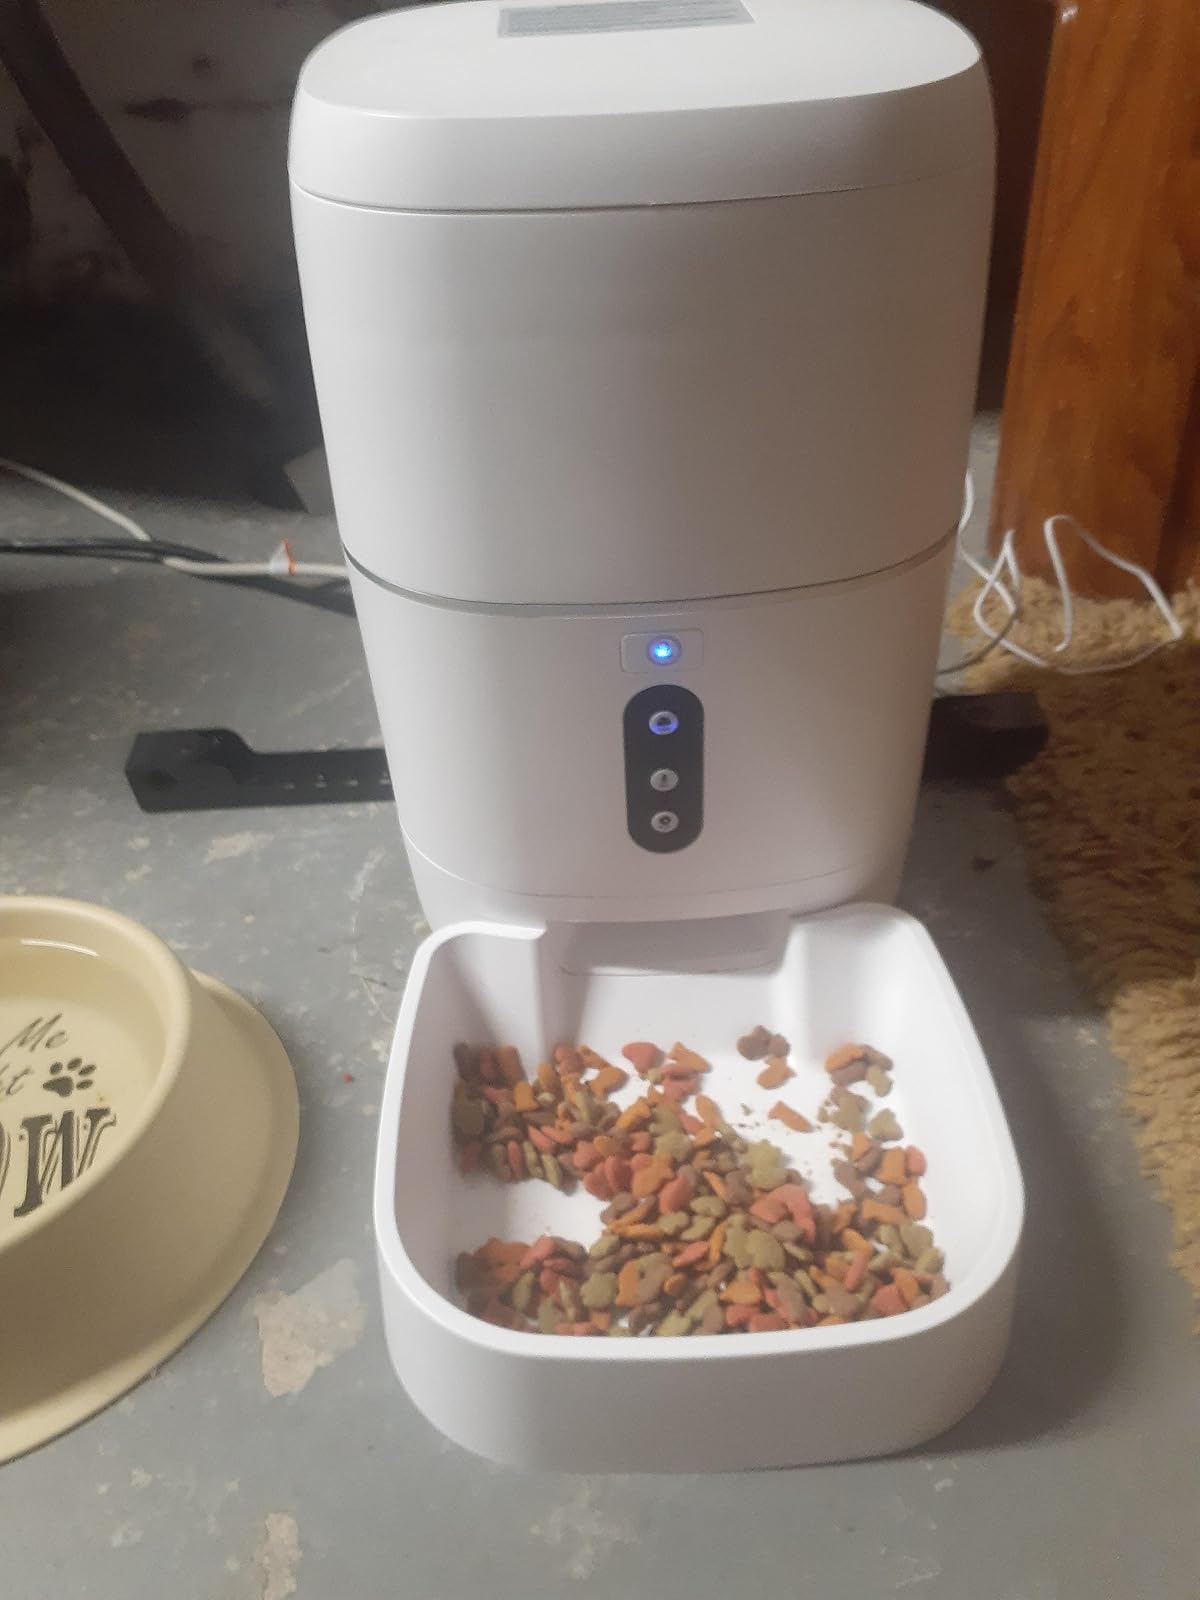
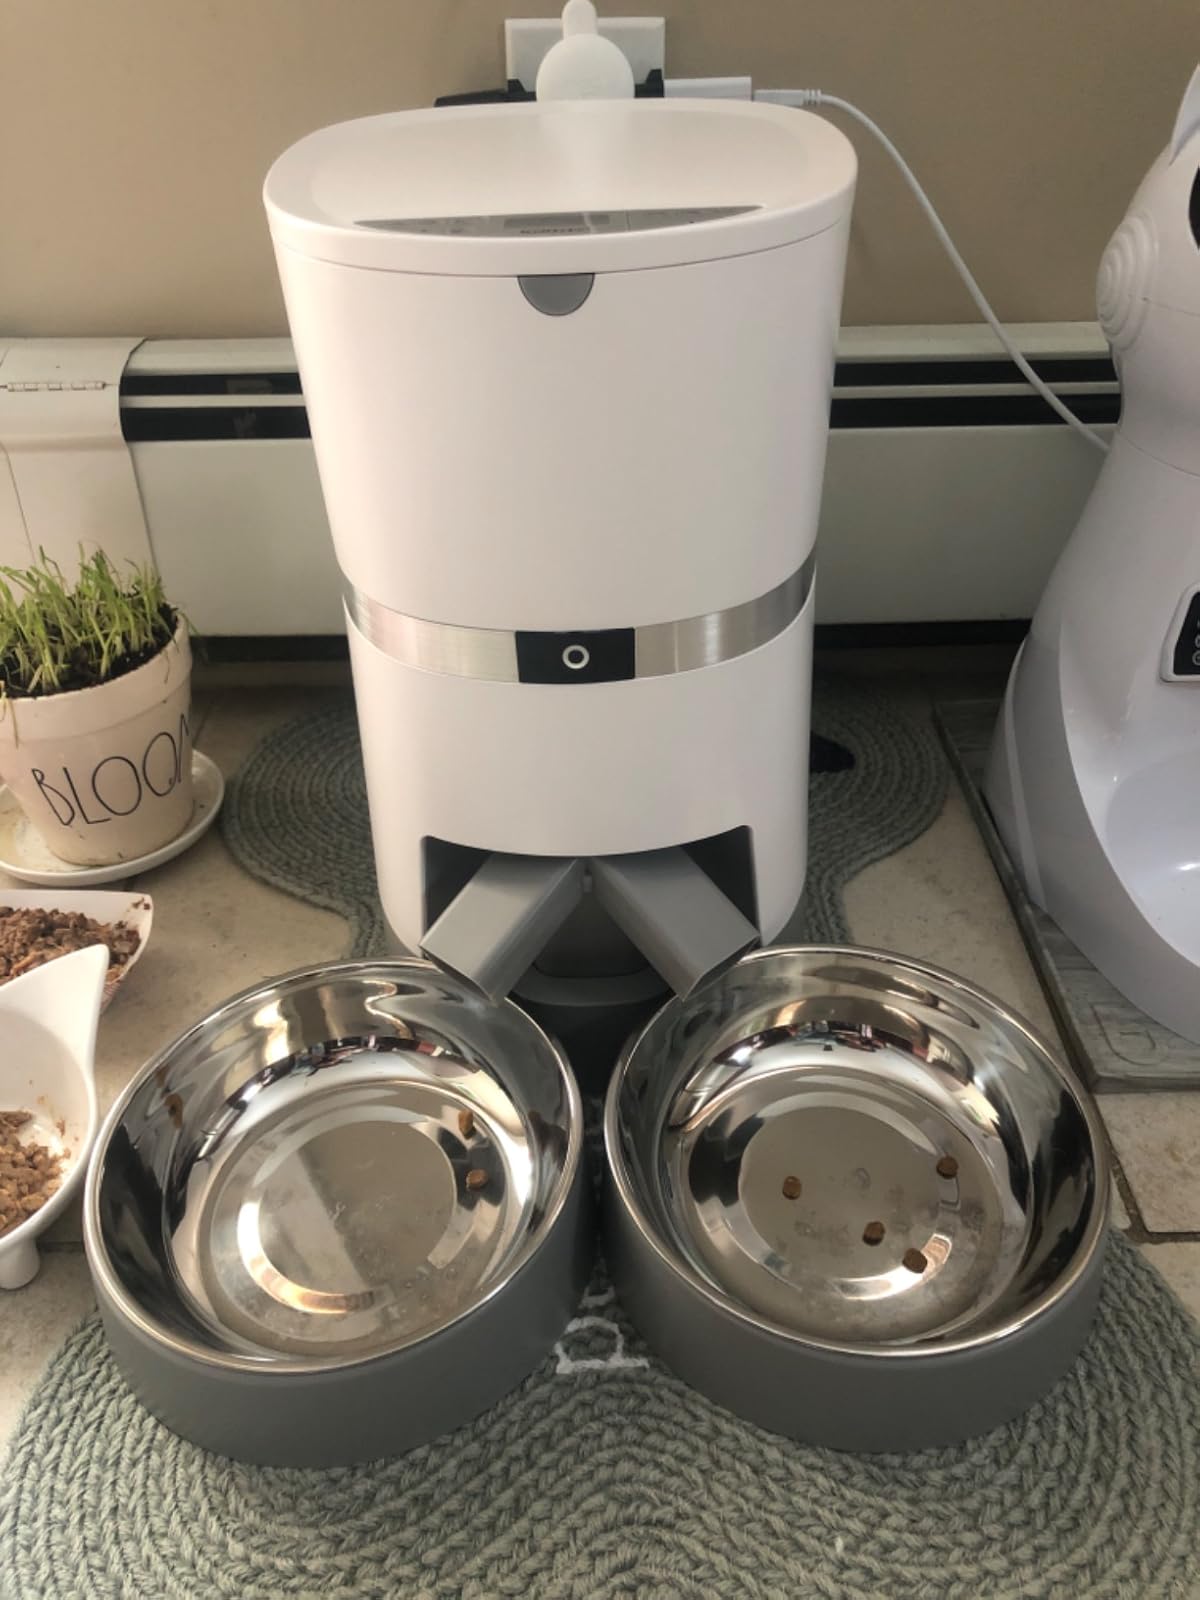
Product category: items_feeder
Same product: no